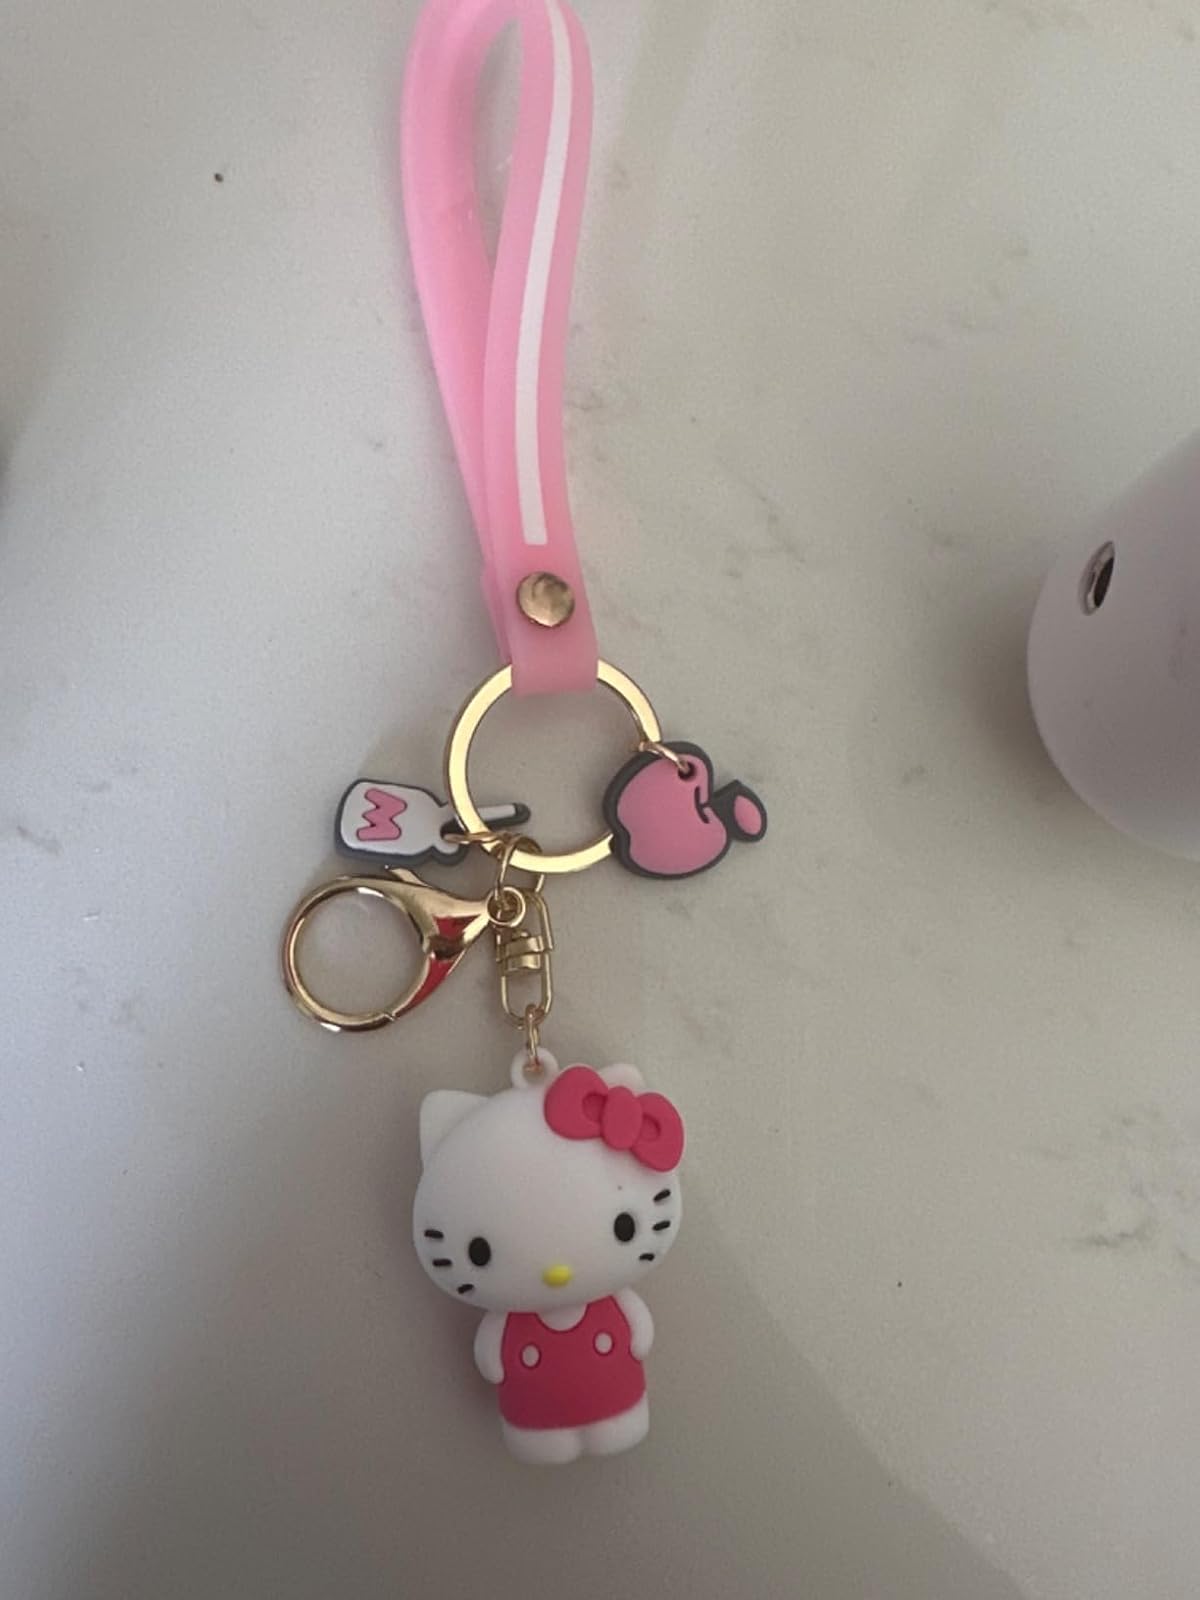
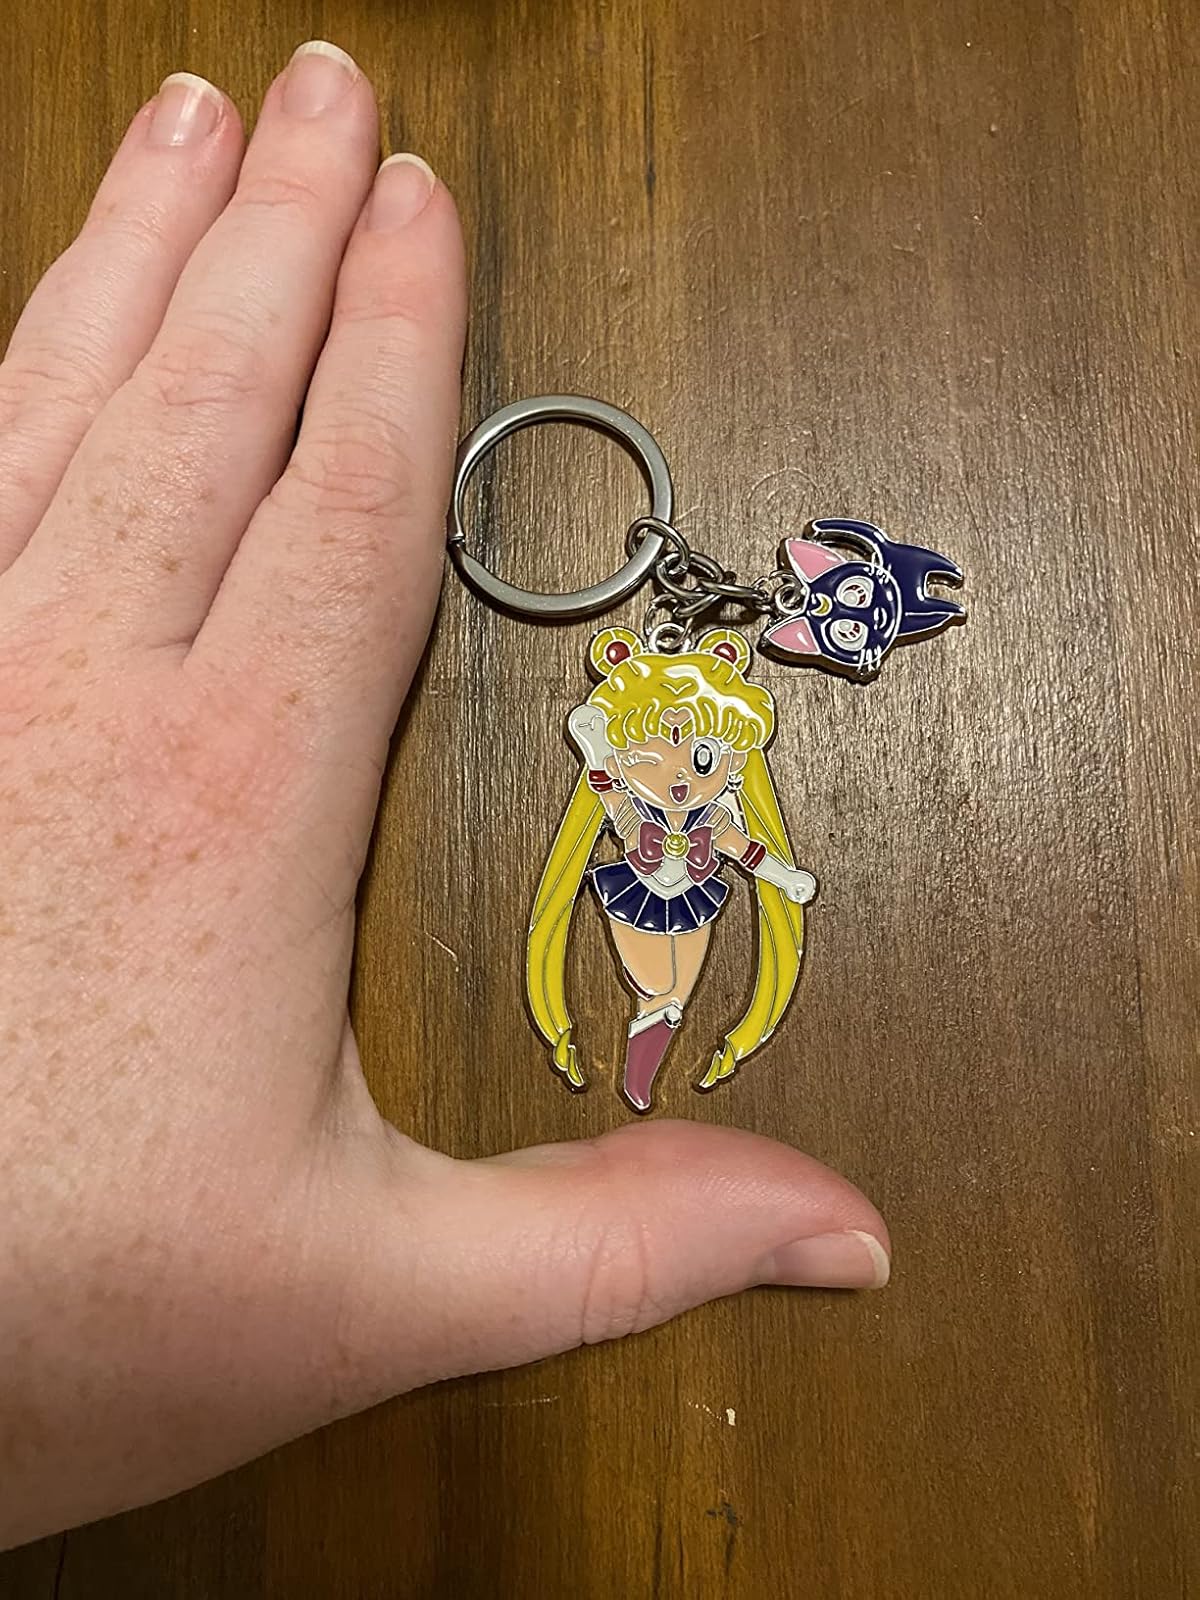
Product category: accessories_keychain
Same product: no